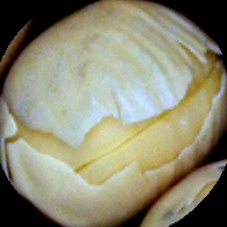
Label: Skin-damaged